Gay men

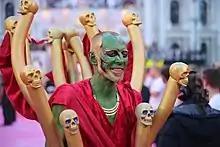
"Magenta carpet" at Life Ball 2013

There are 54 nations in Africa recognized by the United Nations and/or African Union. In 34 of these states, male homosexuality is explicitly outlawed. In a 2015 report, Human Rights Watch noted that in Benin and the Central African Republic, male homosexuality is not explicitly outlawed, but both have laws which are applied differently for gay men than for straight men. In Mauritania, northern Nigeria, Somaliland, and Somalia, male homosexuality is punishable by death. In Sierra Leone, Tanzania, and Uganda, gay men receive life imprisonment for homosexual acts, though the law is not regularly enforced in Sierra Leone. In Nigeria, legislation has also made it illegal for family members, allies, and friends of gay men to openly express support for homosexuality, and the country is generally recognized for its "cold-blooded" attitudes toward gay men. Nigerian law states that any heterosexual person "who administers, witnesses, abets or aids" male homosexual activity should receive a 10-year jail sentence. In Uganda, Christian fundamentalist organizations from the United States funded the introduction of "Kill the Gays" legislation to impose the death penalty for gay men. The bill was ruled unconstitutional by the Ugandan Supreme Court in 2014, but retains support in the country and has been reconsidered for implementation. Of all countries in Sub-Saharan Africa, South Africa has the most liberal attitudes toward gay men. In 2006, South Africa became the fifth country in the world to legalize same-sex marriage, and the Constitution of South Africa guarantees gay men and lesbians full equal rights and protections. South Africa is the only country in Africa where LGBT discrimination is constitutionally forbidden; however, social discrimination against South African gay men persists in rural parts of the country, where high levels of religious tradition continue to fuel prejudice and violence.